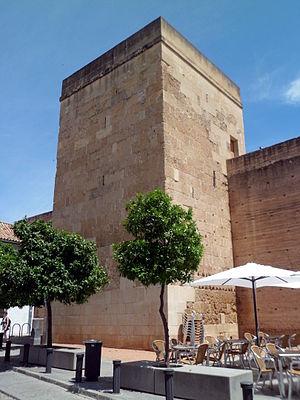
La Tour de Belén, est située dans le quartier San Basilio de Cordoue, en Espagne. Elle fait partie du centre Historique de Cordoue, inscrit au Patrimoine Mondial de l'UNESCO.